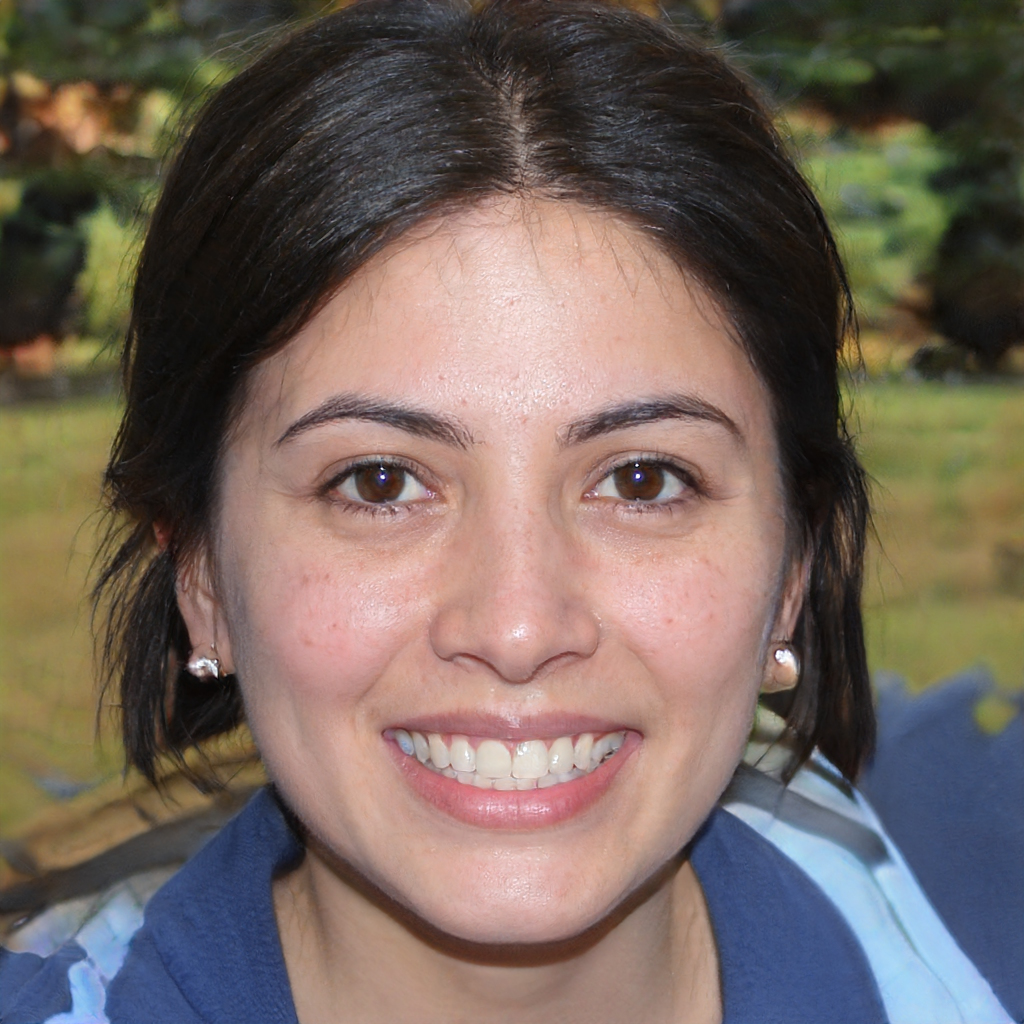
Label: Colored